Sándor Csányi (banker)

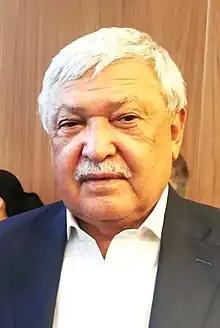
Csányi in 2023

Sándor Csányi (born 20 March 1953) is a Hungarian billionaire businessman and banker. He is the chairman and chief executive officer (CEO) of OTP Bank Group, one of the largest financial groups in the CEE Region and the largest bank in Hungary. He is a shareholder and board member of the Hungarian-based multinational oil and gas company, MOL Group. He owns Bonafarm, the holding company of a Hungarian agricultural and food manufacture group. With an estimated wealth of 393,4 billion forint ($1,33 billion) as of 2022, he is according to "Forbes", the wealthiest person in Hungary, and the country's first billionaire.